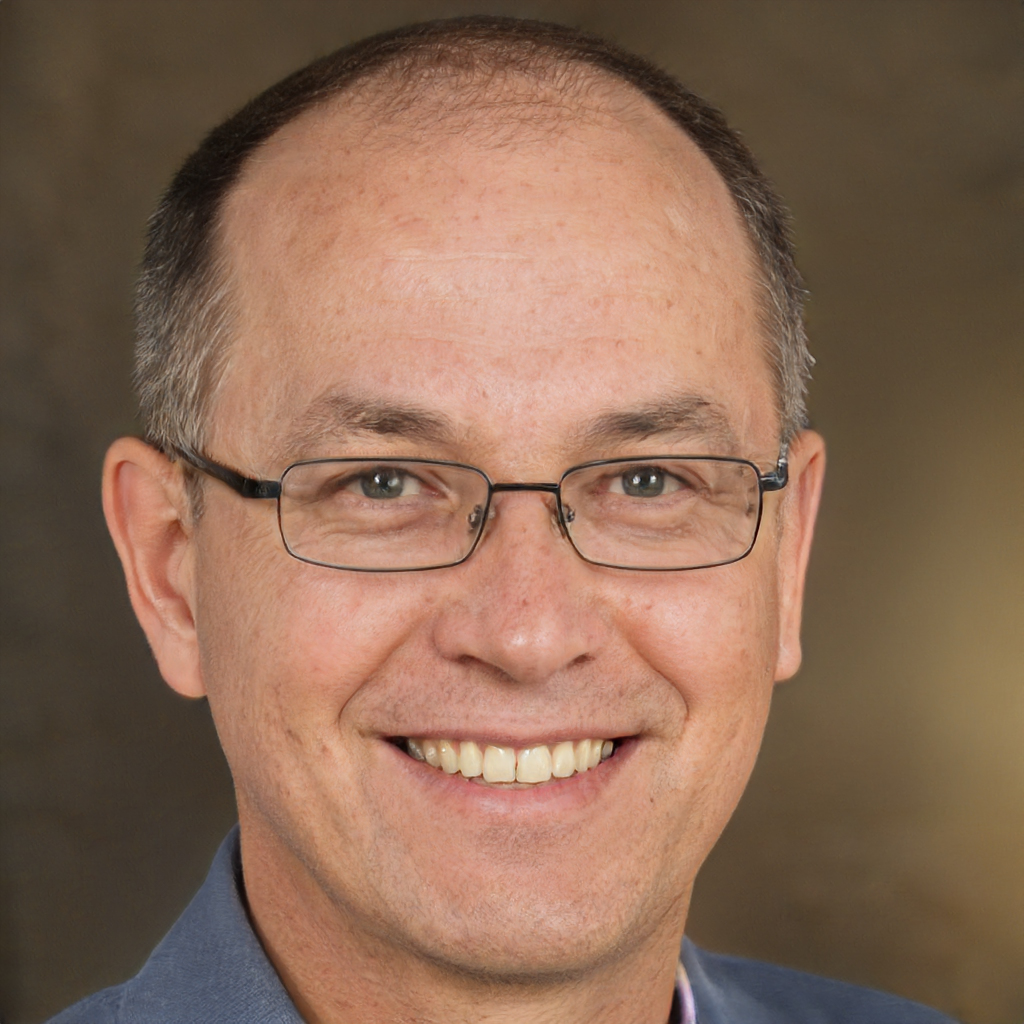
Gender: Male